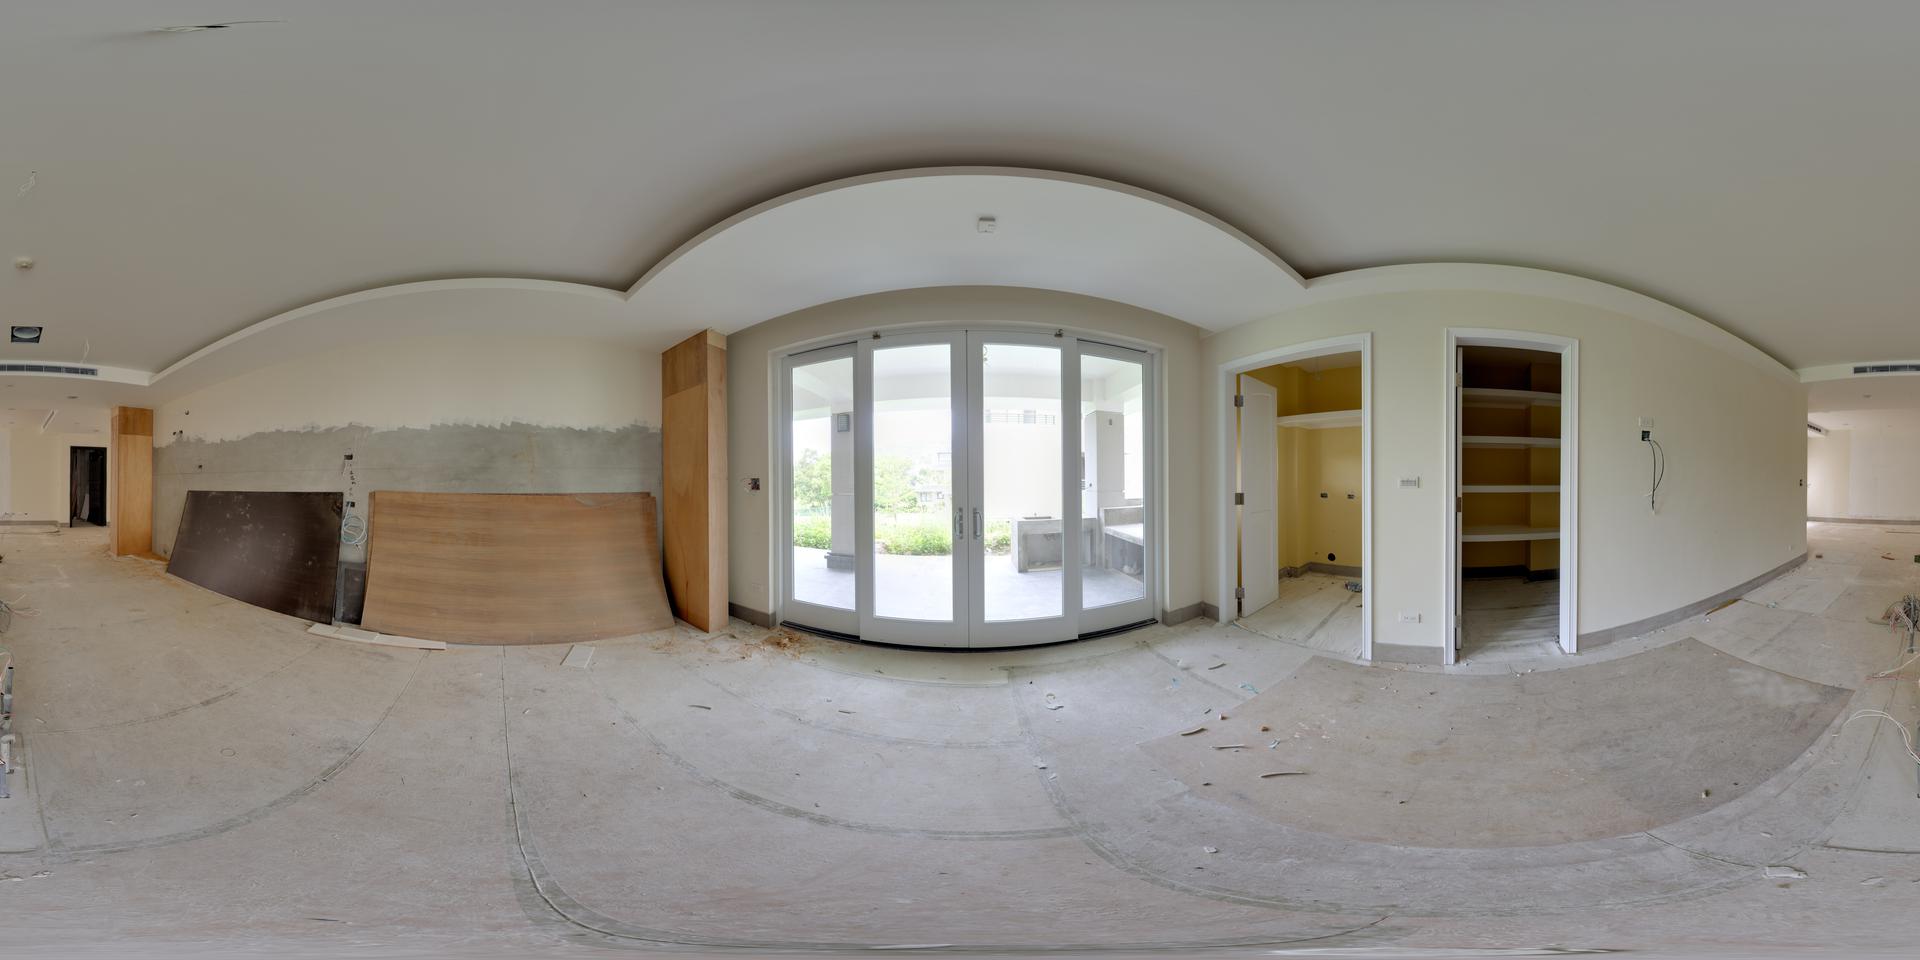
Referred object: A black board leaning against the wall

Referred object: the white-framed glass patio doors

Referred object: the shelving closet to the right of the glass doors